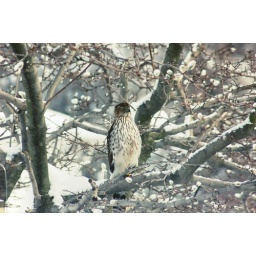
It was beautiful. It was odd seeing such a big bird in the magnolia tree outside my house.